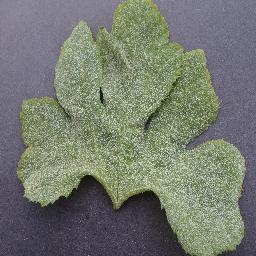
Label: Squash___Powdery_mildew